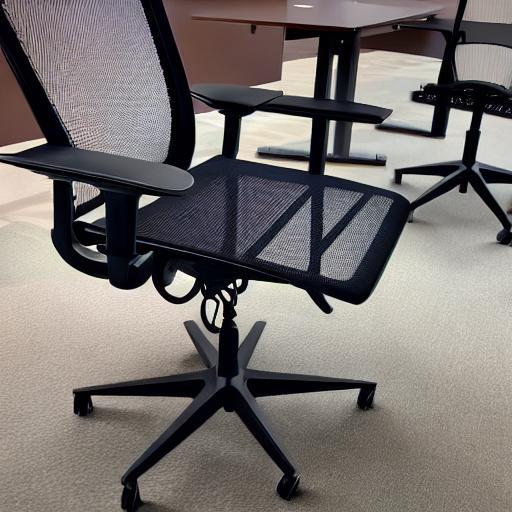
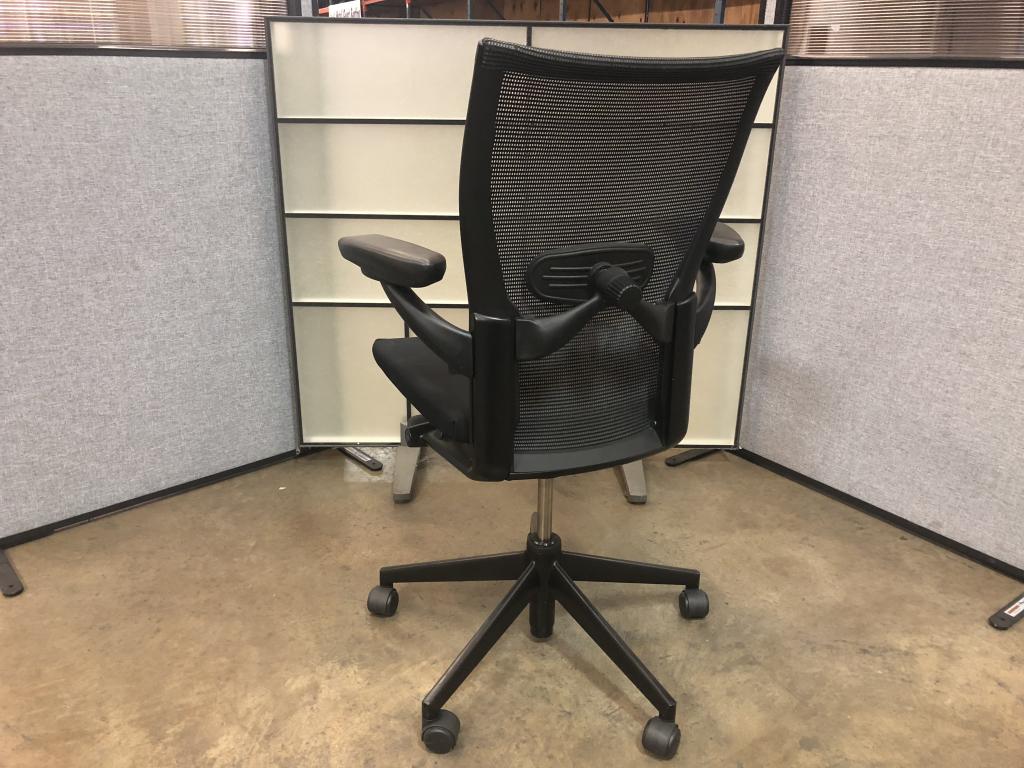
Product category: items_chair
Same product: no